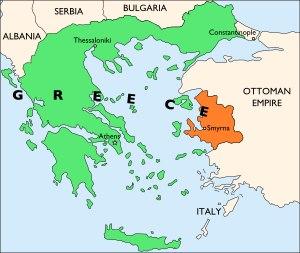
L’occupation de Smyrne par les forces grecques, commandées par le Haut-commissaire Aristide Stergiadis, s'est déroulée du 15 mai 1919 au 8 septembre 1922. Elle s'est terminée par le retour des Turcs dans la ville et par l'expulsion ou le massacre des populations chrétiennes qui y vivaient.